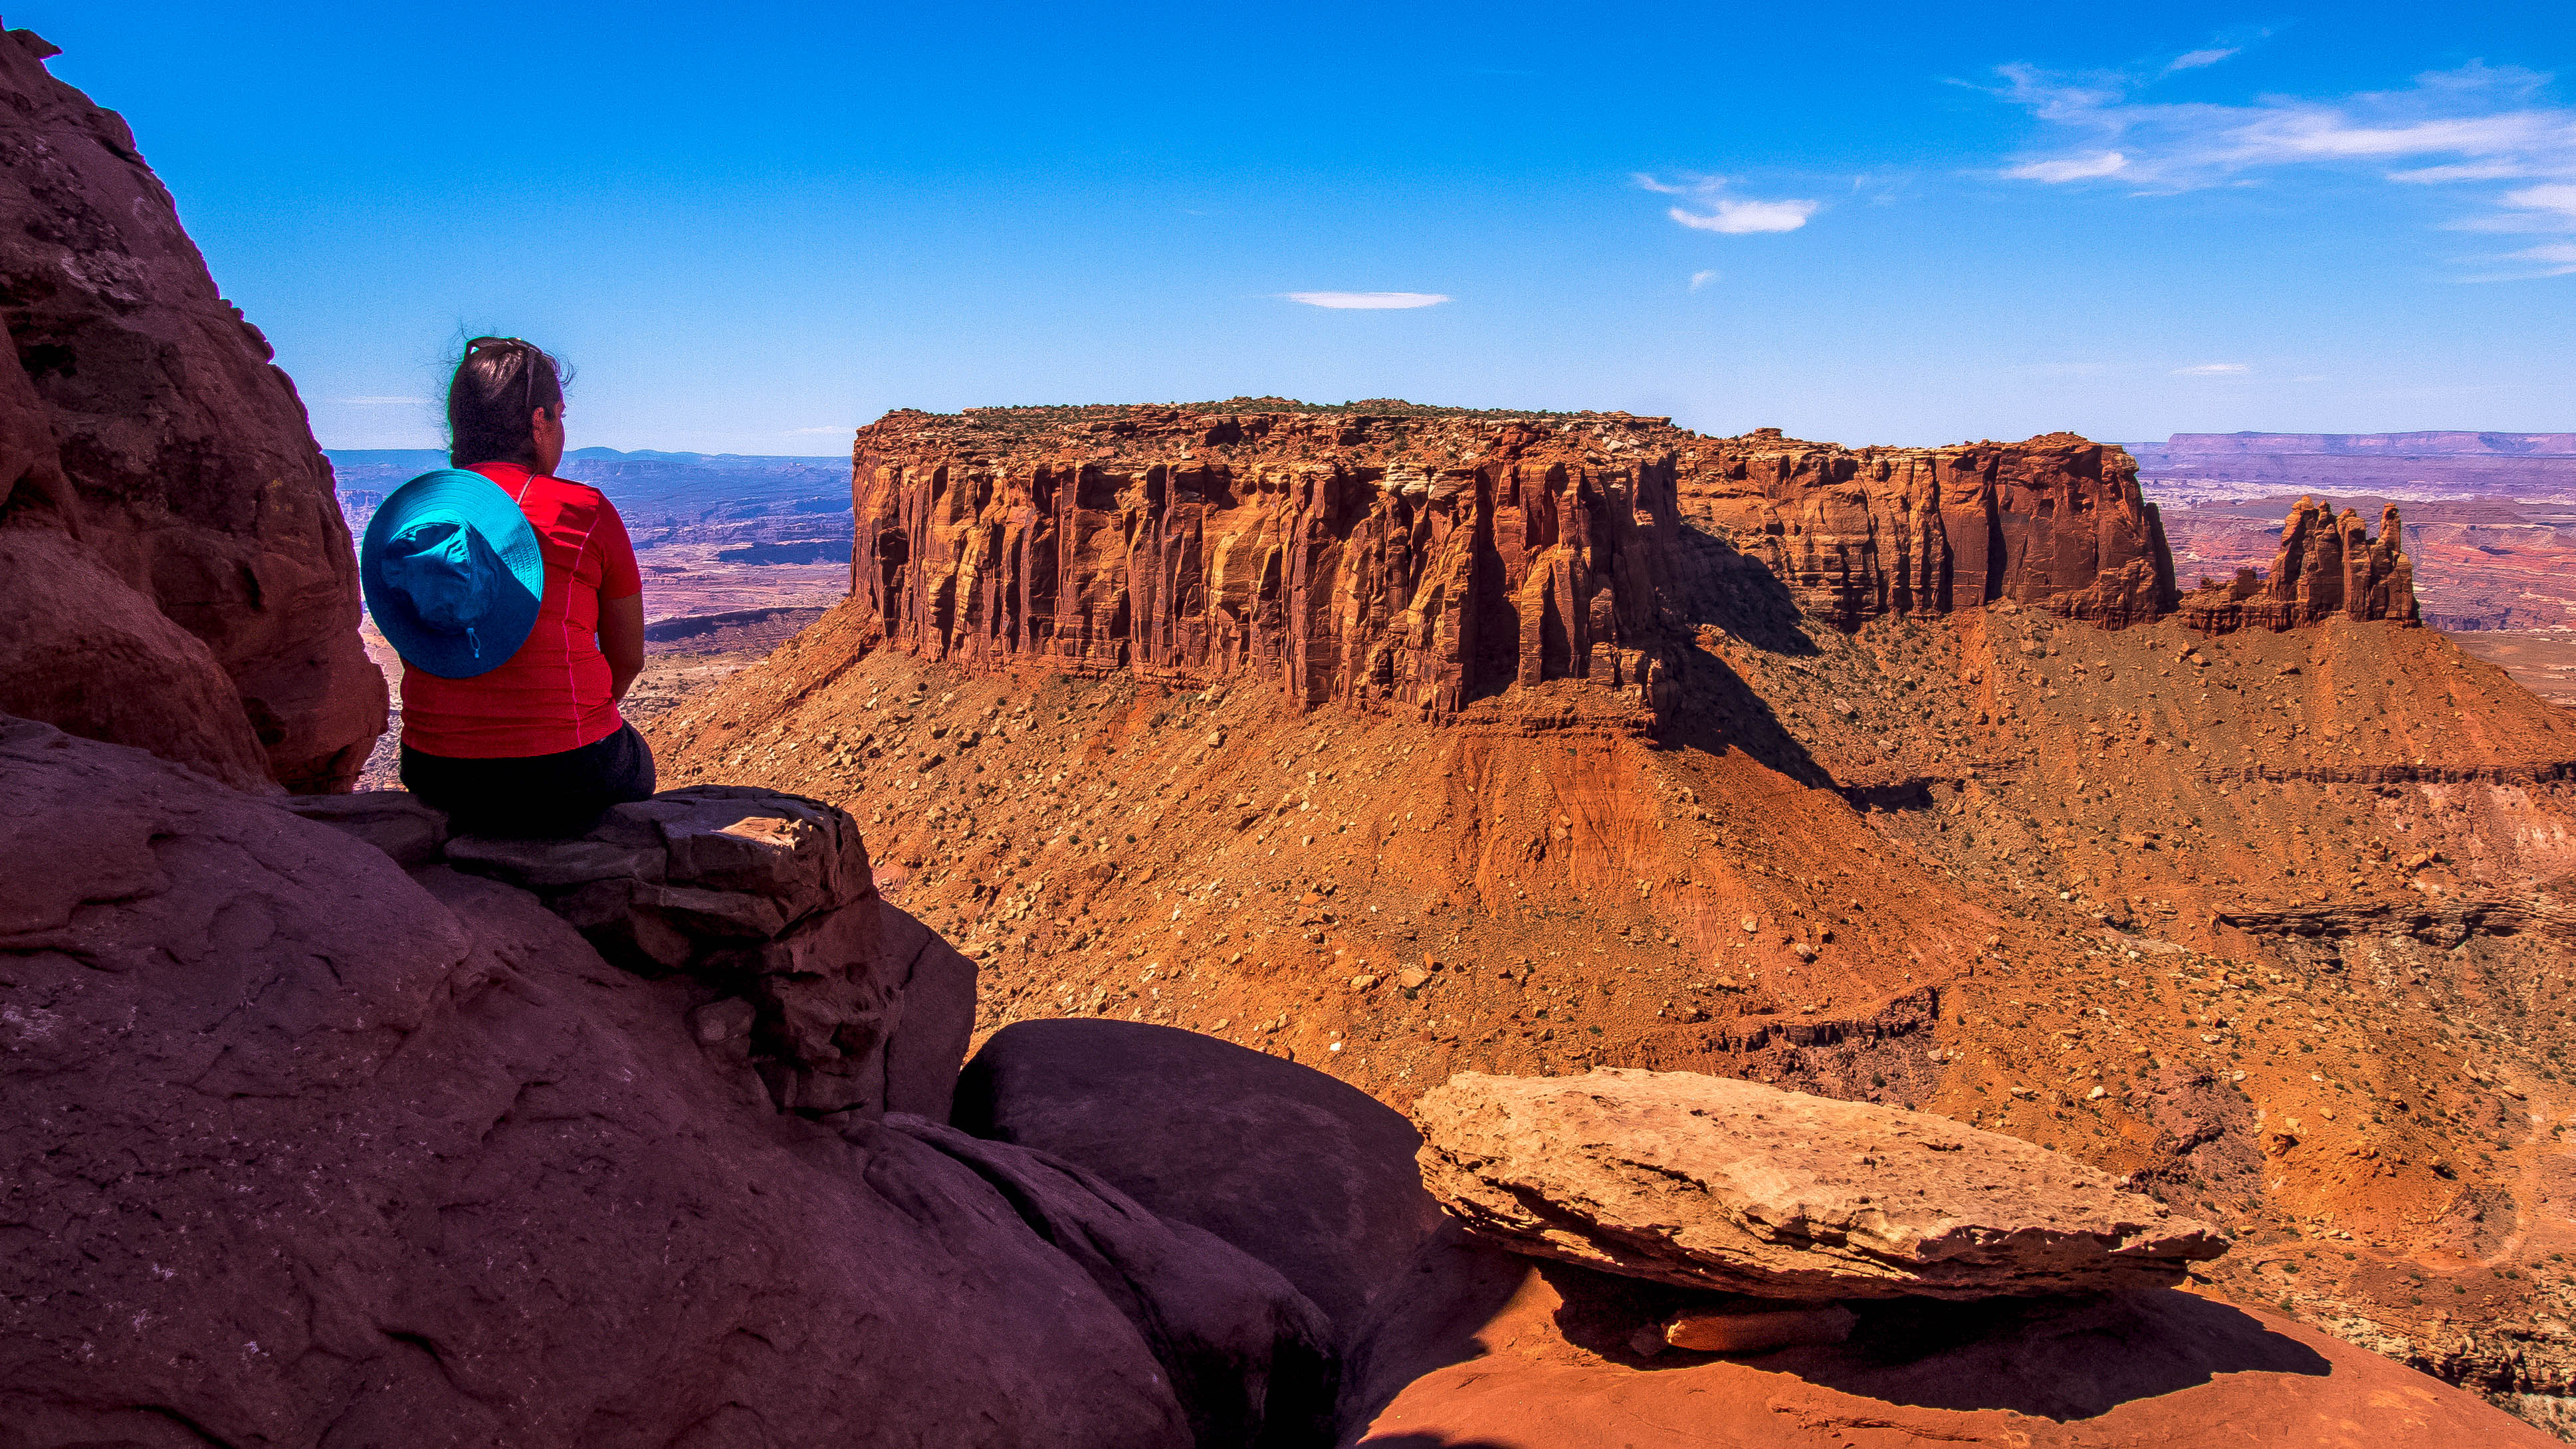
rock, desert, valley, formation, arch, canyon, extreme sport, terrain, world, west, creativecommons, american, geology, mesa, badlands, plateau, western, wadi, westworld, butte, landform, geographical feature